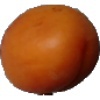
Label: Apricot 1